Seno Station

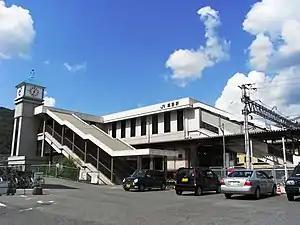
Seno Station in September 2008

is a passenger railway station located in Aki-ku in the city of Hiroshima, Hiroshima Prefecture, Japan. It is operated by the West Japan Railway Company (JR West).